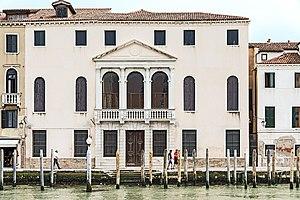
La famille Diedo est une famille patricienne de Venise, venue d'Altino lors des prémices de la cité dès 1090. Elle fut comprise dans les familles patrices en 1310 à l'issue de la guerre de Gênes.
Le Grand Canal est la principale artère maritime qui traverse Venise, en Italie.